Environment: real
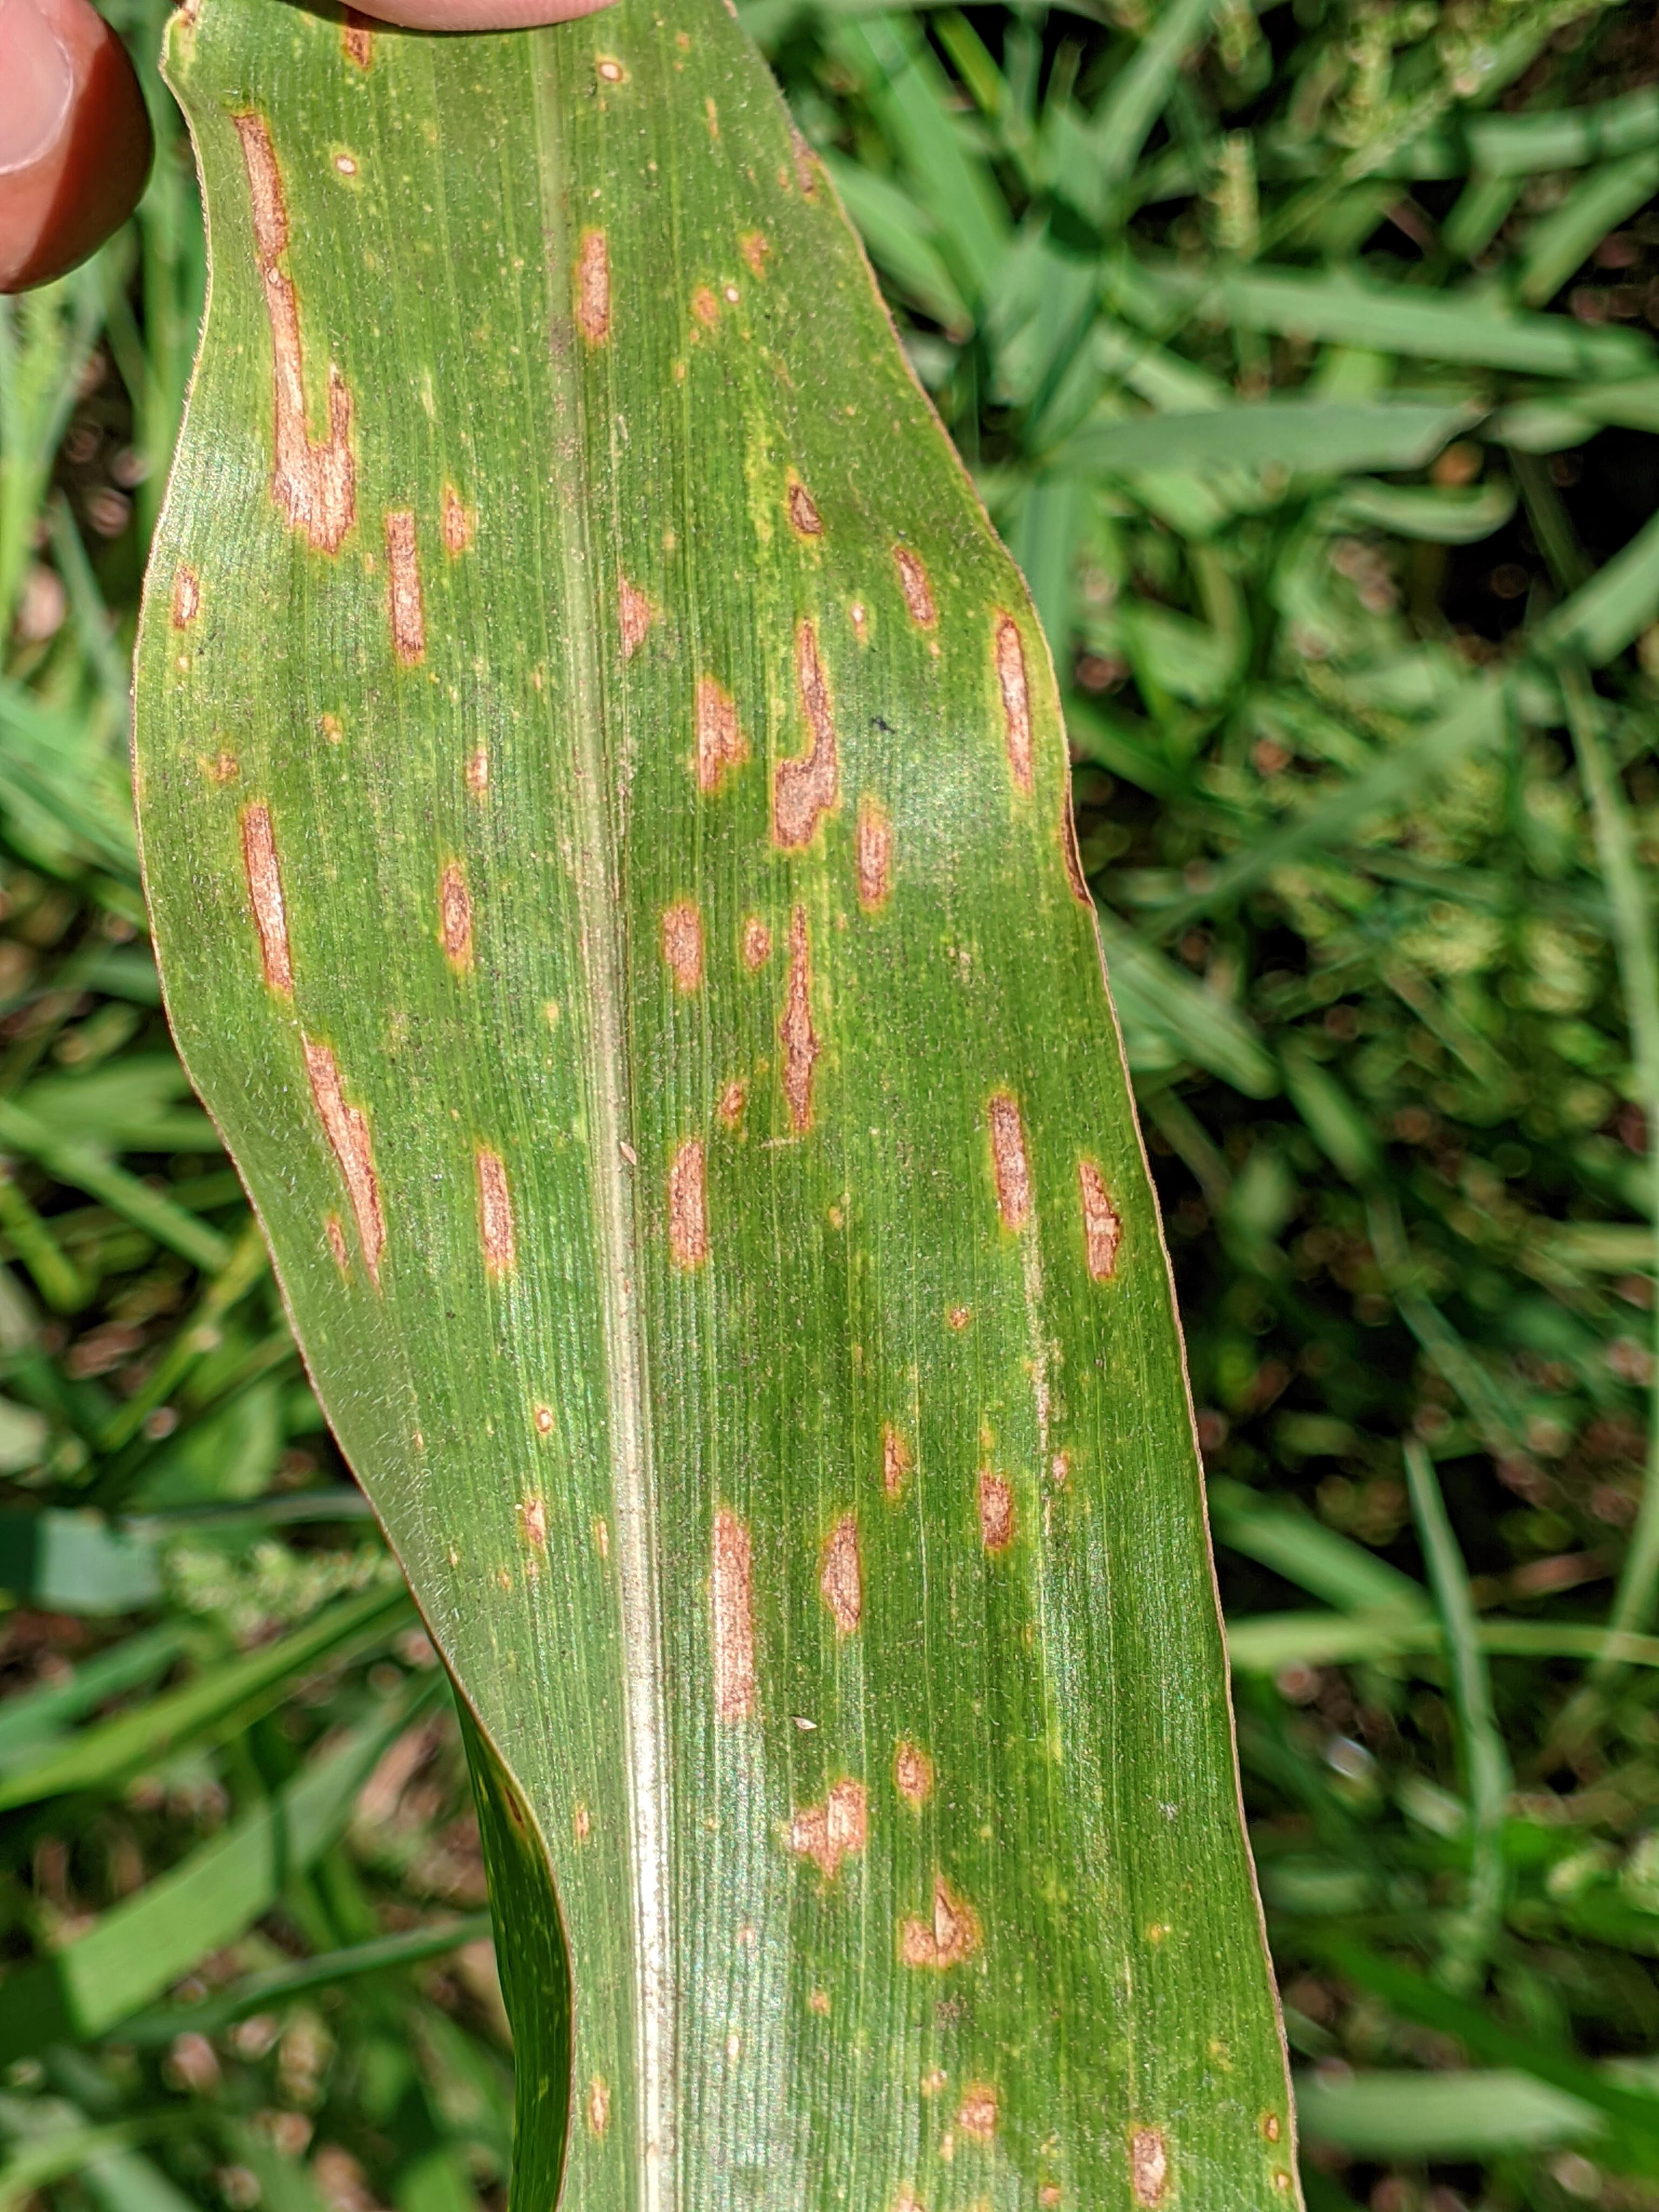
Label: gray_leaf_spot